Tunku Imran

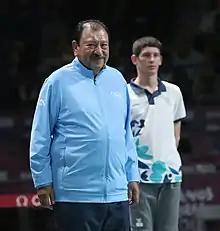
HH Prince Tunku Imran during the 2018 Summer Youth Olympics

Tunku Tan Sri Imran ibni Almarhum Tuanku Ja’afar (born 21 March 1949) is a member of Negeri Sembilan royal family who is the "Tunku Muda Serting". He is the grandson of the first King of Malaysia, Tuanku Abdul Rahman. His father Tuanku Ja'afar, was also the 10th King of Malaysia. He was born as the second son of Tuanku Ja’afar, the 10th Yang di-Pertuan Besar (Grand Ruler) of Negeri Sembilan, Malaysia. He is often unofficially known in English as Prince Tunku Imran.